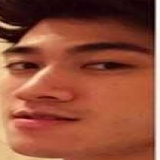
diễn viên Lý Trị Đình